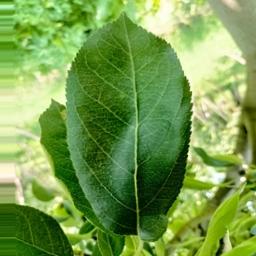
Label: Healthy